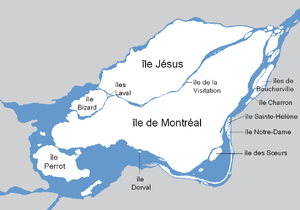
Archipel d'Hochelaga
Le Réseau bleu de Montréal constitue l’ensemble du territoire de l’agglomération de Montréal ayant front sur l’eau. Ce territoire compte quatre-vingt-trois îles, dont l’île de Montréal et île Bizard, et plus de 300 kilomètres de rives bordées par de grands lacs, des rivières et des canaux.
La ville de Montréal étant située sur une île entourée de trois cours d'eau, on ne peut y accéder par voie terrestre qu'au moyen de ponts. La ville fut fondée en 1642, mais ce n'est pas avant l'année 1847 qu'un accès à la terre permanent voit le jour, lorsque est construit un pont en bois traversant la Rivière des Prairies jusqu'à l'Île Jésus, à l'emplacement de l'actuel pont Viau. Deux autres ponts sont construits peu de temps après ce premier pont : L'actuel pont Lachapelle, à quelques kilomètres à l'ouest, et le Pont des Saints-Anges en 1849, situé à l'est. Ce dernier, qui s'effondra dans les années 1880, n'a jamais été reconstruit.
L'archipel d'Hochelaga est un groupe de 320 îles au confluent du fleuve Saint-Laurent et de la rivière des Outaouais. Il est le cœur de la région métropolitaine de Montréal dans le sud-ouest du Québec. L'archipel comprend toutes les îles sur la rivière des Mille-Îles, la rivière des Prairies et une partie du fleuve Saint-Laurent.